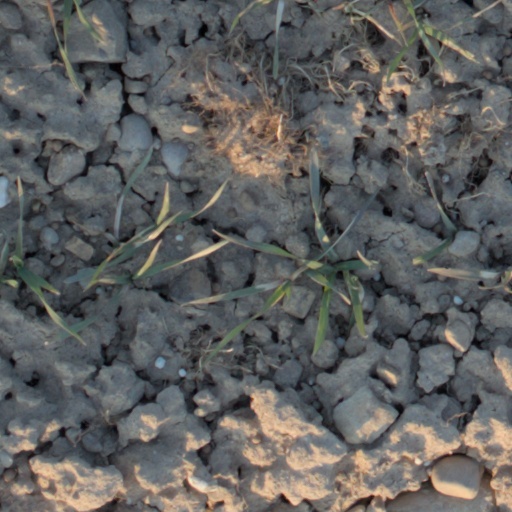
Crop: wheat